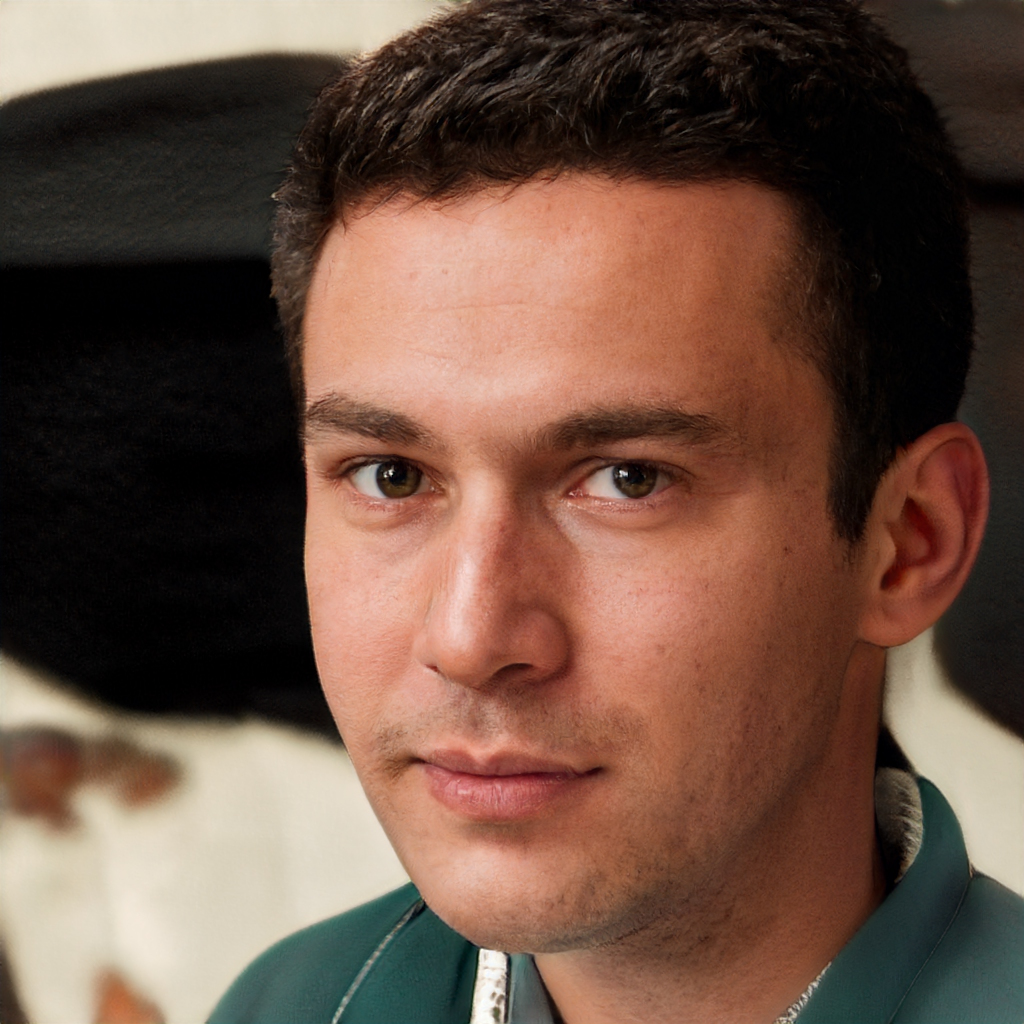
Gender: Male